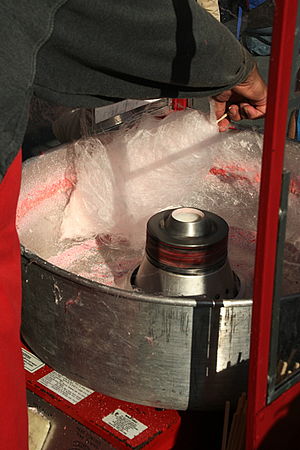
Candyfloss
Candyfloss som spindes
Candyfloss er en slags spundet sukker, og da candyfloss næsten kun består af luft, serveres det i fyldige portioner. Udover sukker og luft er der ofte farvestof i candyfloss. Det sælges ofte i tivolier eller cirkusser og findes i flere farver som f.eks. hvid, grøn, lyserød og blå, den mest kendte er dog lyserød. Candyfloss er let at fremstille, hvis man har en maskine til det. Man laver candyfloss i en candyfloss-maskine. Man hælder sukker ned i en skål, som sidder i midten af candyfloss-maskinen. Når skålen opvarmes smeltes sukkeret. Når skålen drejes rundt, flyver det flydende sukker gennem nogle små huller. Når sukkeret flyver ud af hullerne køles det ned. Der dannes derved lange sukkertråde. I bowlen, uden om skålen med flydende sukker, samles trådene langs kanten, og stikker man en pind i mellem skålene, sætter sukkertrådene sig fast på pinden, man kan så vælge, hvor stor candyflossen skal være. En candyfloss går i opløsning, hvis man hælder vand på den.